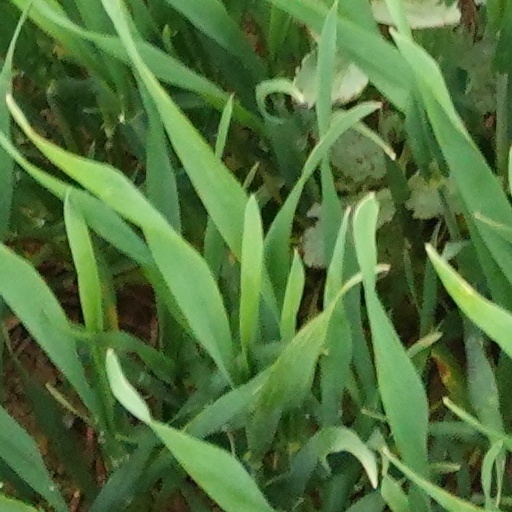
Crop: wheat